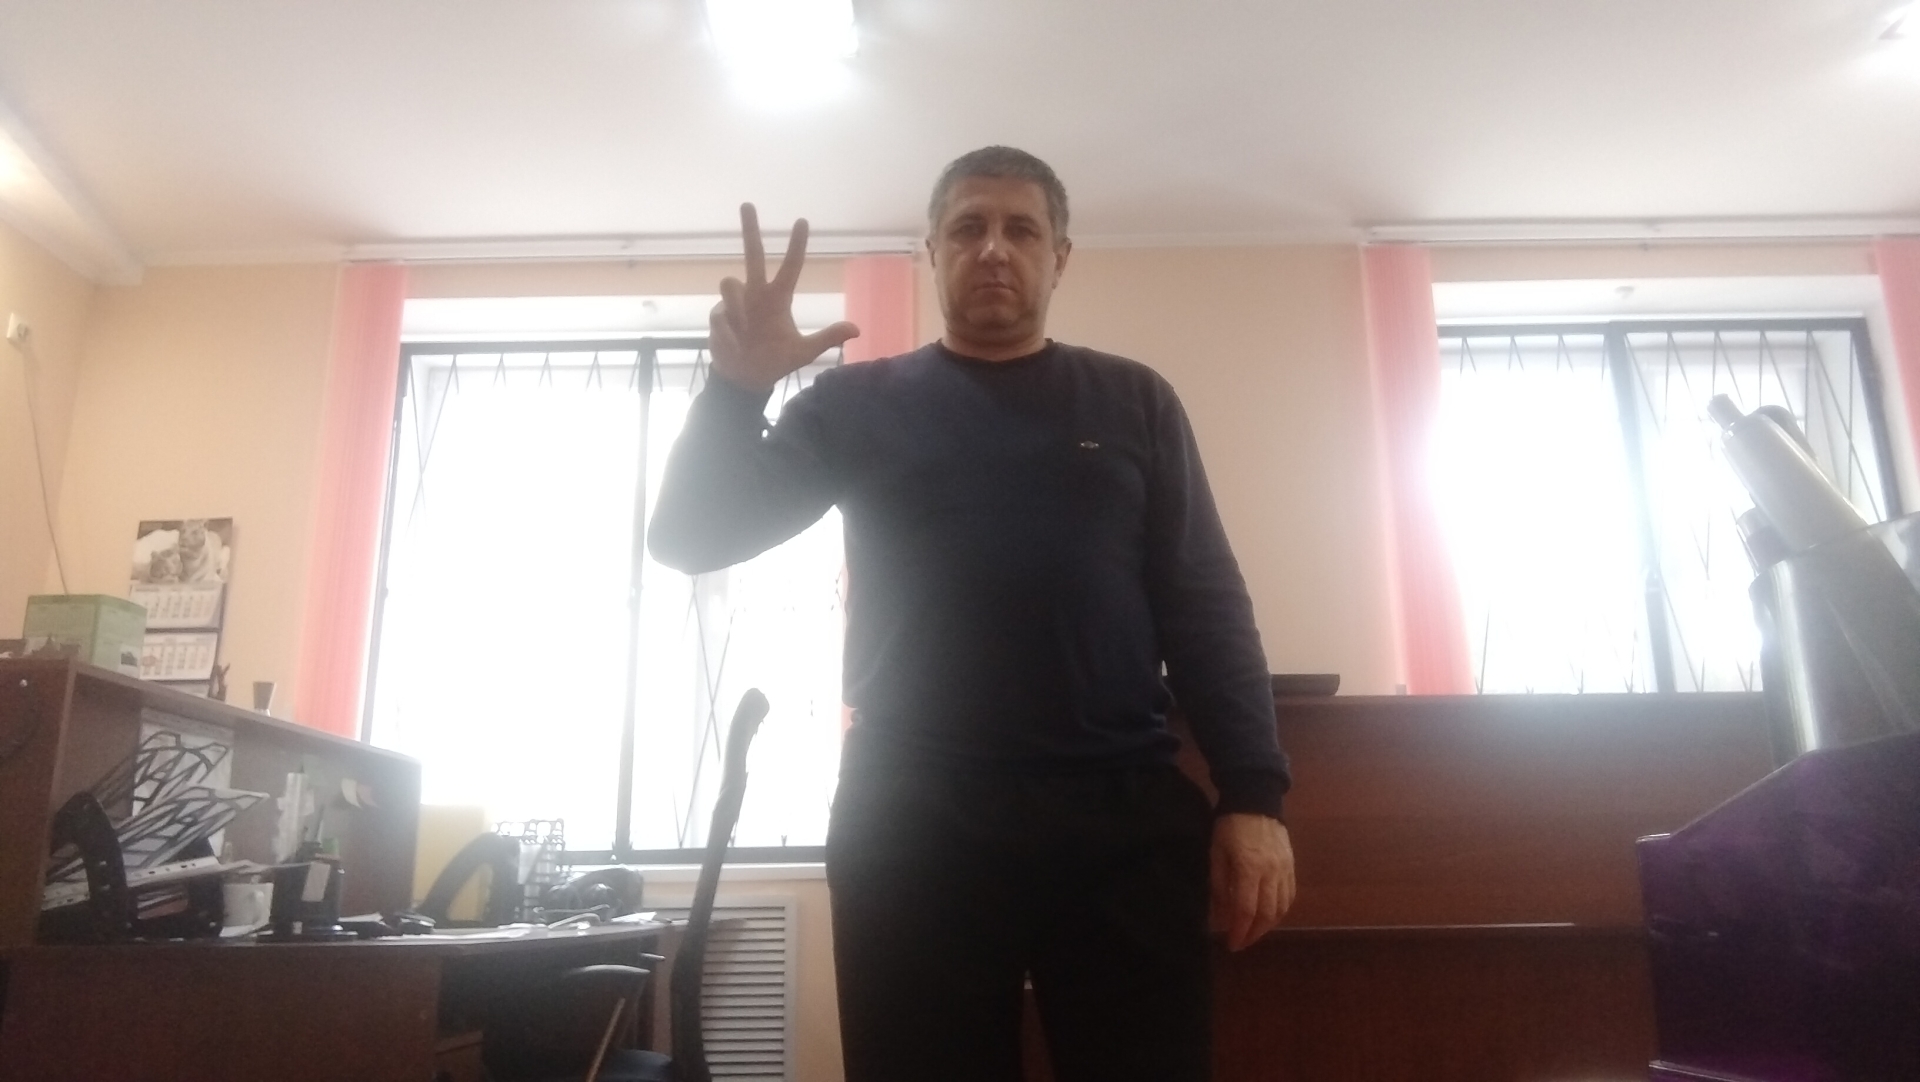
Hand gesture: three2